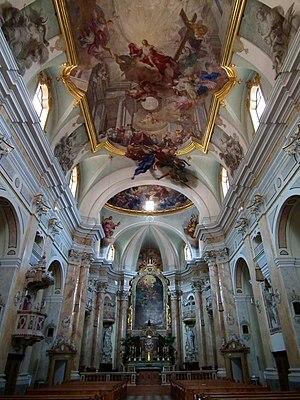
L’église Saint-Augustin est une église baroque située dans le quartier de Gries, à Bolzano, dans le Trentin-Haut-Adige, en Italie. Elle dépend du diocèse de Bolzano-Bressanone.